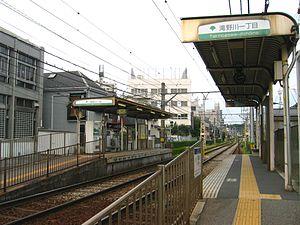
La ligne Toden Arakawa, également appelée Tokyo Sakura Tram, est une ligne de tramway située à Tokyo. Cette ligne de 12,2 km de longueur, exploitée par la compagnie publique de transport Toei, dessert une partie de cette ville.